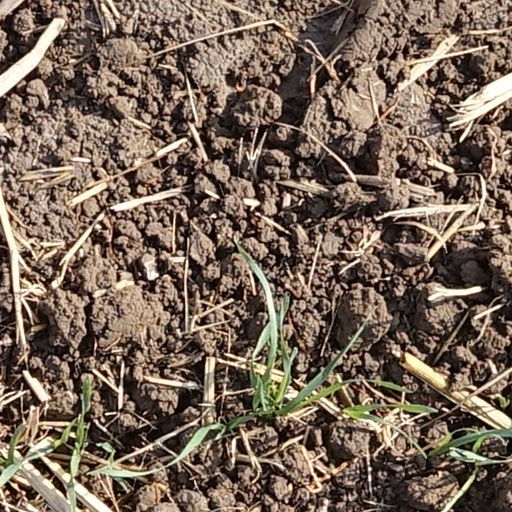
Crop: wheat